History of human sexuality

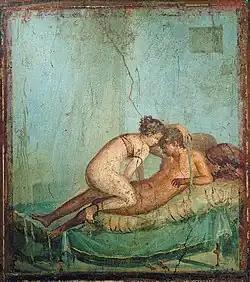
An erotic scene between a male and a female. Wall painting, Pompeii, 1st century.

In ancient Greece, the phallus, often in the form of a herma, was an object of worship as a symbol of fertility. This finds expression in Greek sculpture and other artworks. One ancient Greek male idea of female sexuality was that women envied penises of males. Wives were considered a commodity and instruments for bearing legitimate children. They had to compete sexually with eromenoi, hetaeras and slaves in their own homes.